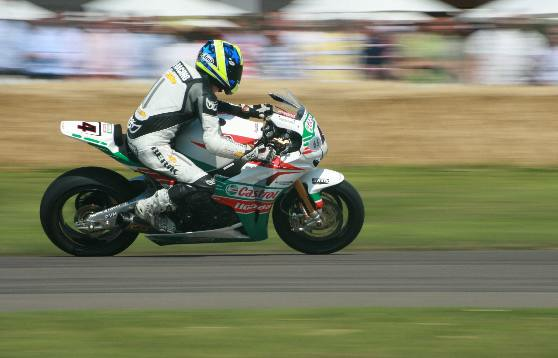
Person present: Yes